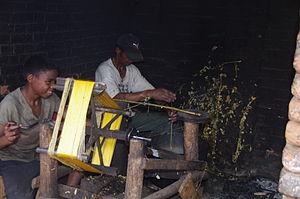
Extraction du fil.
Borocera madagascariensis est une espèce de lépidoptères du genre Borocera, endémique de Madagascar où il est connu comme « ver à soie sauvage » ou « landibe ».